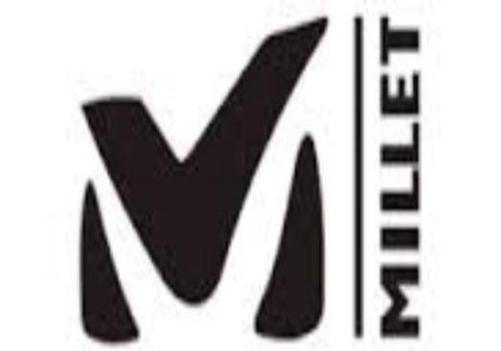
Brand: millet-2
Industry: Others